Mike Moore (American politician)

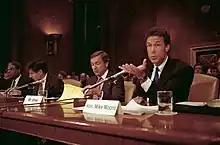
Mike Moore testifying before U.S. Congress in September 1997 on tobacco issues

The chancery court judge allowed for a trial to proceed in February 1995. Meanwhile, Scruggs secured the testimony of Merrell Williams Jr., a tobacco industry whistleblower, while Mississippi Governor Kirk Fordice—who had expressed this disagreement with the tobacco lawsuit from the start, filed a lawsuit against Moore, hoping the State Supreme Court would block the attorney general's action. Fordice argued that Moore's proceedings were a publicity stunt and would damage efforts to attract industry to Mississippi. Moore countered by deriding the governor as "a new Marlboro Man". By the end of 1996, 19 other states had joined the lawsuit against the tobacco companies. In March 1997, the State Supreme Court ruled that it lacked jurisdiction to try Fordice's case against Moore and allowed the latter's suit to proceed.